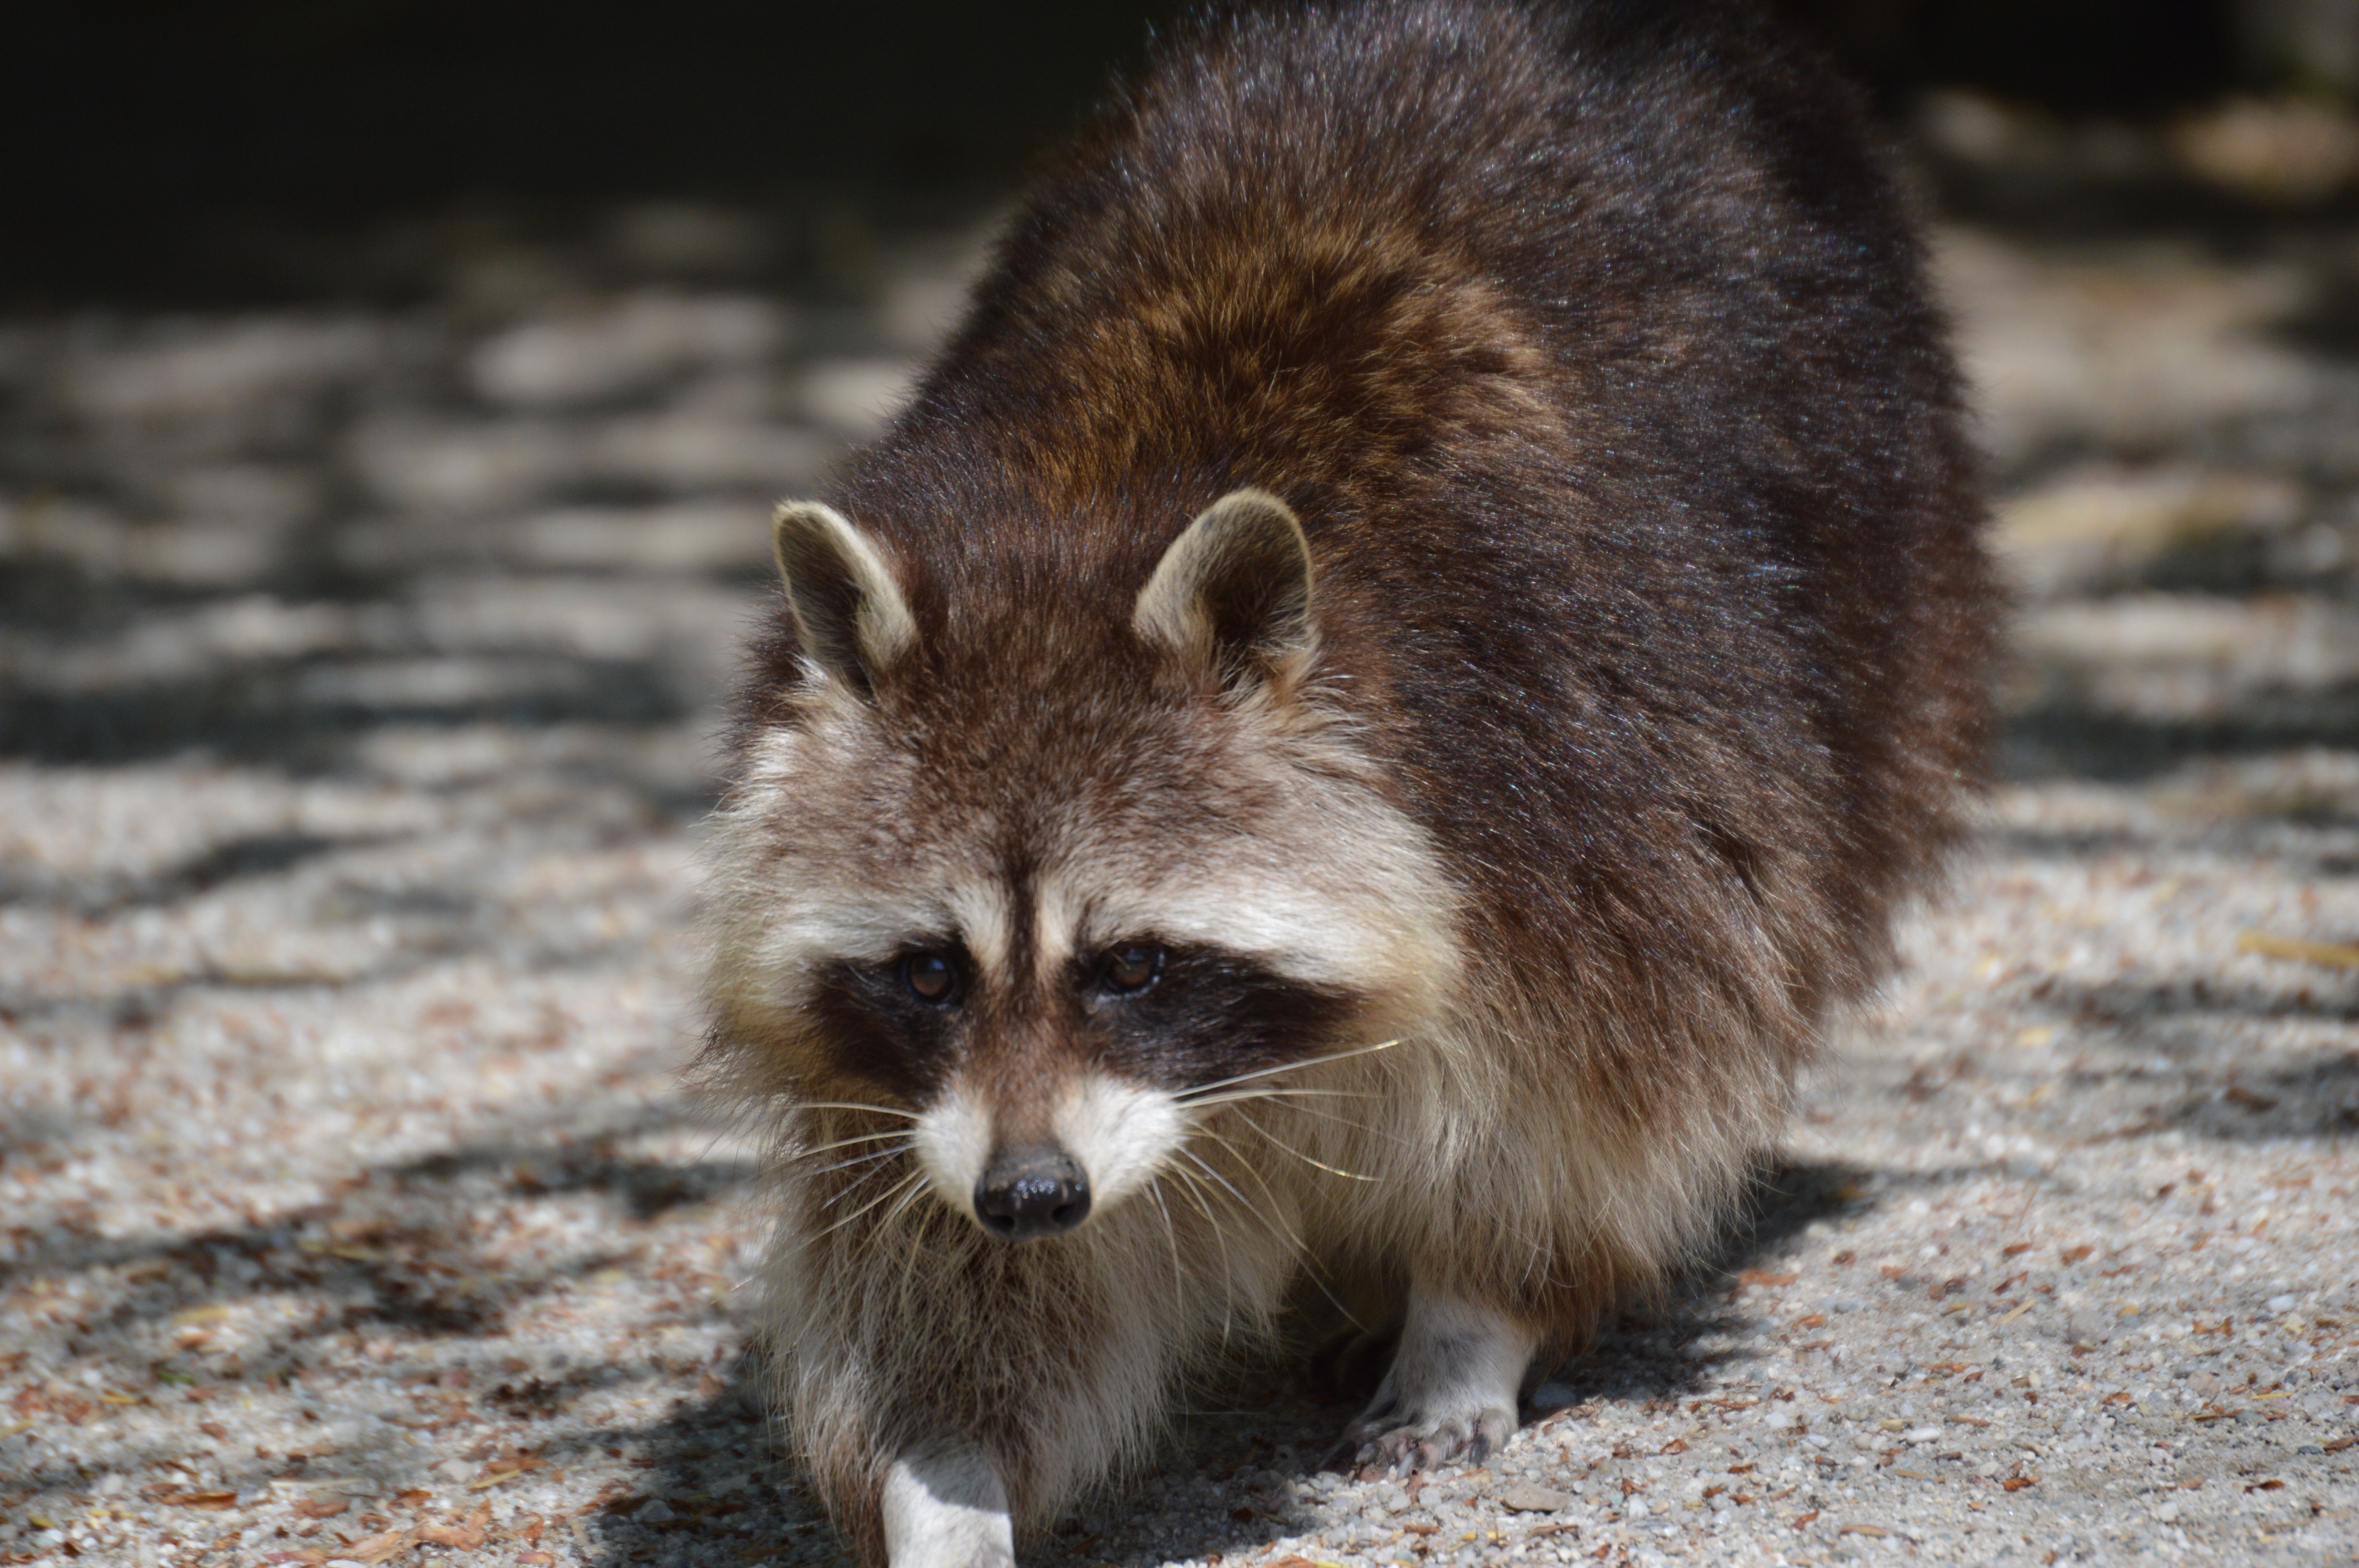
animal, wildlife, fur, brown, mammal, fauna, whiskers, raccoon, furry, vertebrate, animal world, procyon, kit fox, procyonidae, viverridae